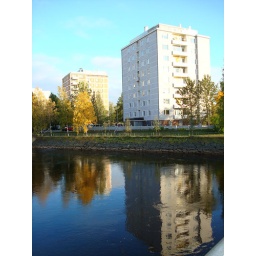
blue sky - an rarely view in autumn:P